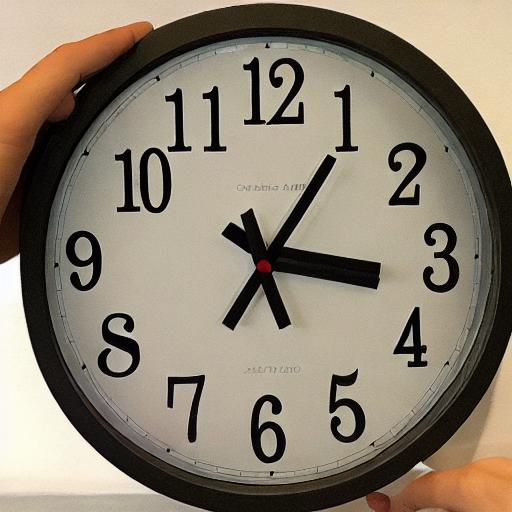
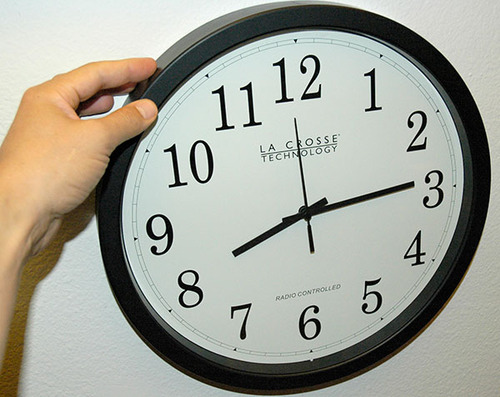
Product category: clock
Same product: no